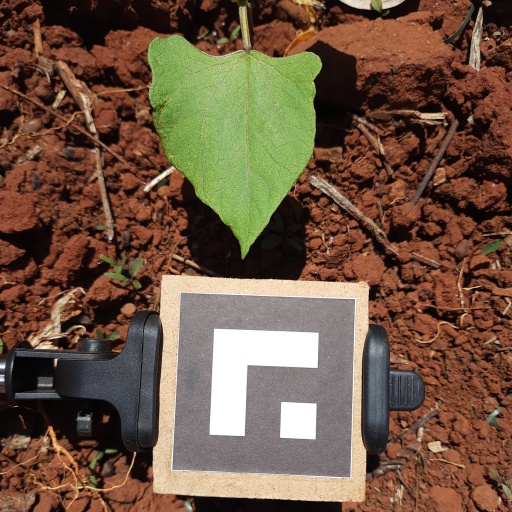
Observations: wavy surface, no eating holes, under sunlight